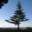
Label: pine_tree